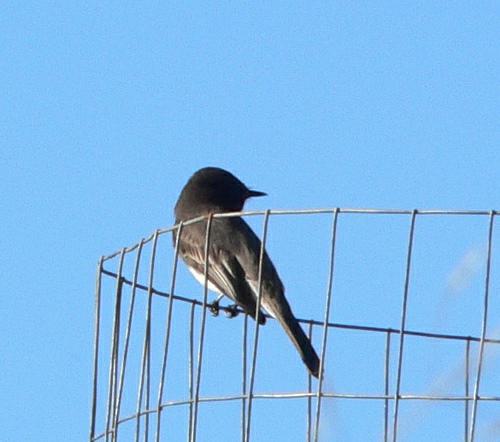
A photo of a sayornis